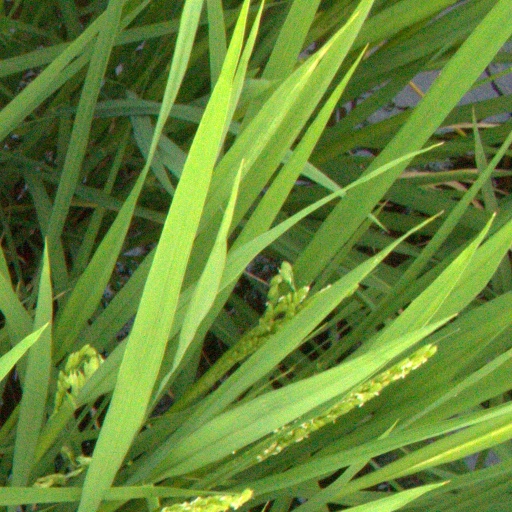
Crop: rice